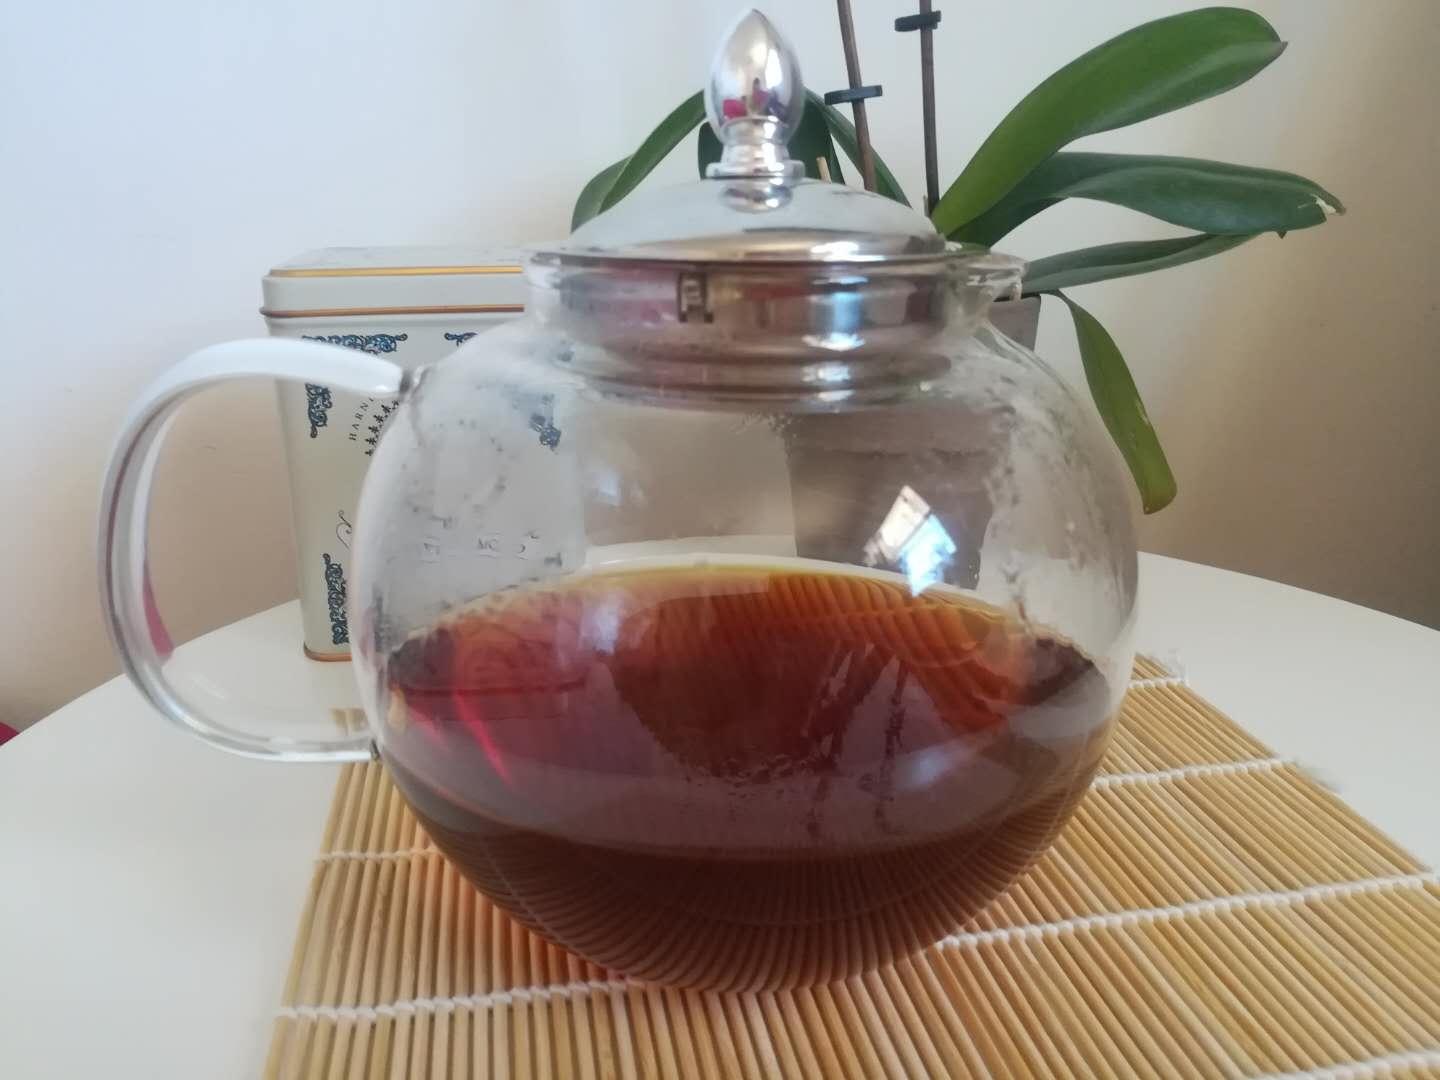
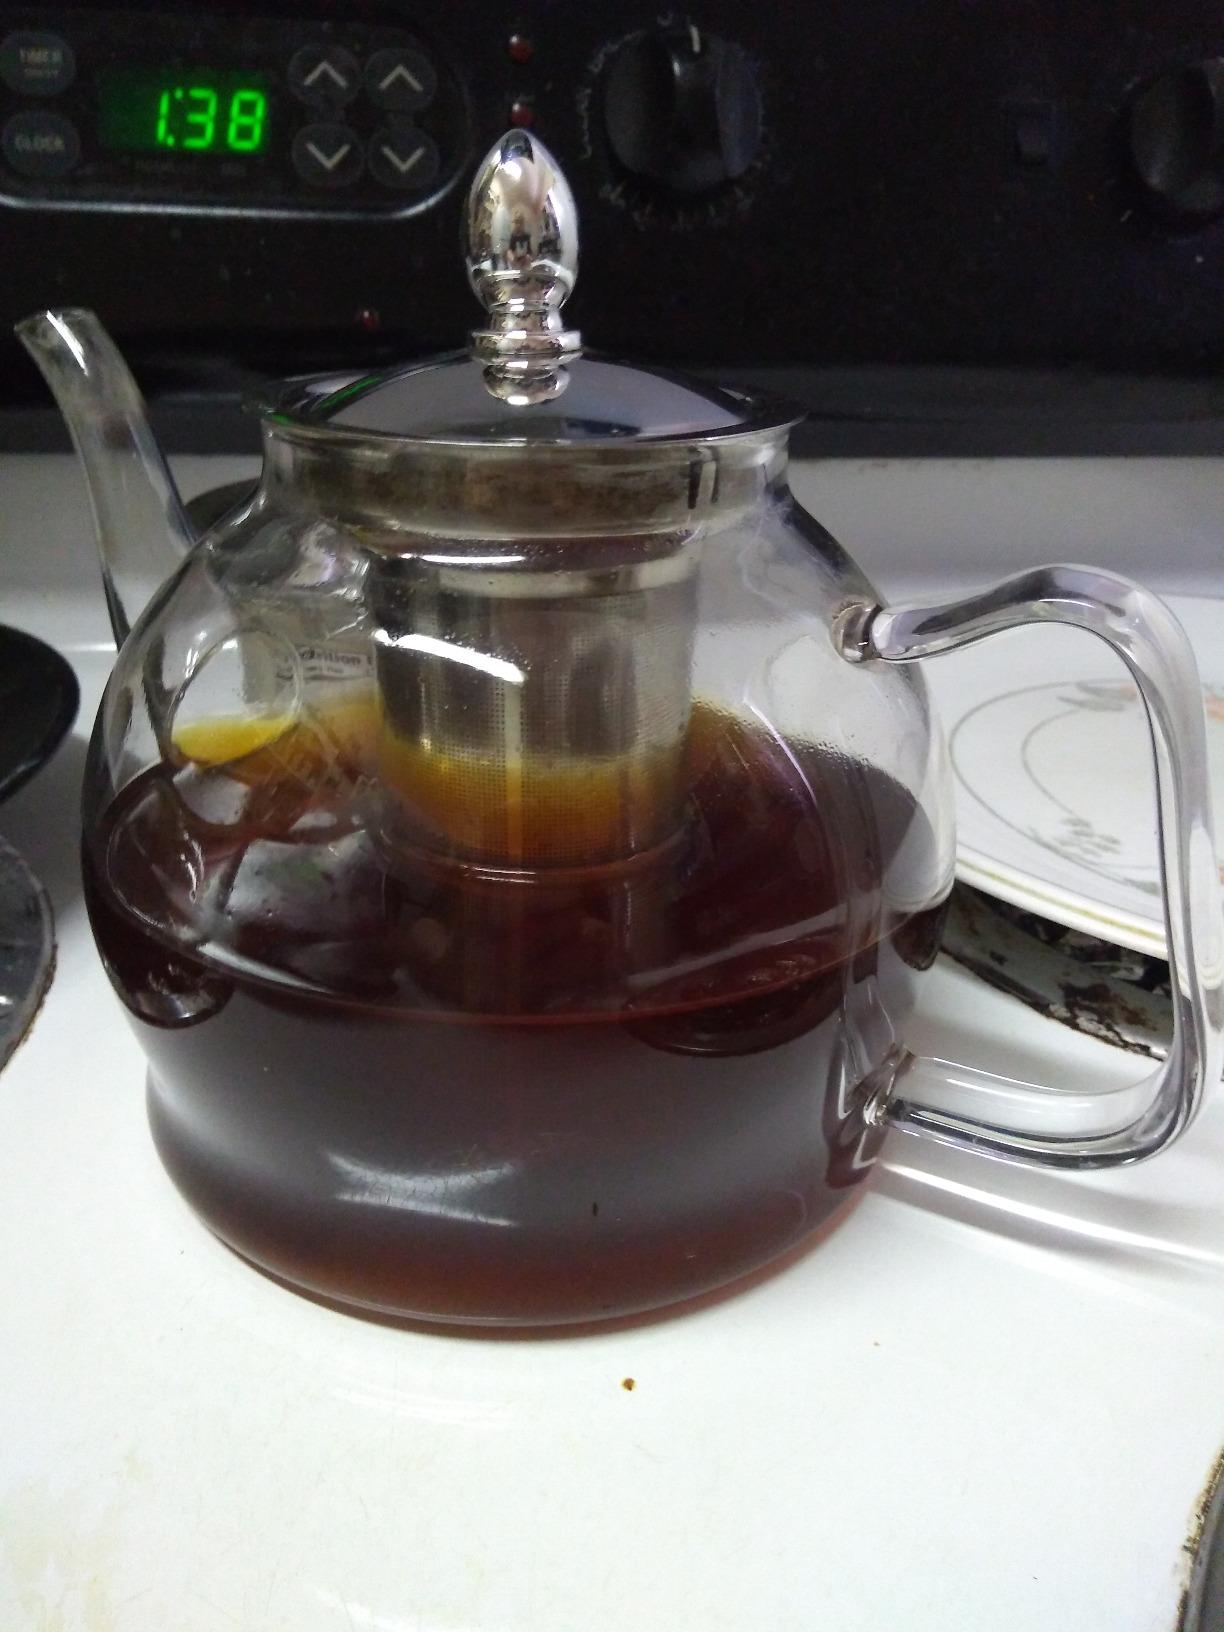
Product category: items_kettle
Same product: no